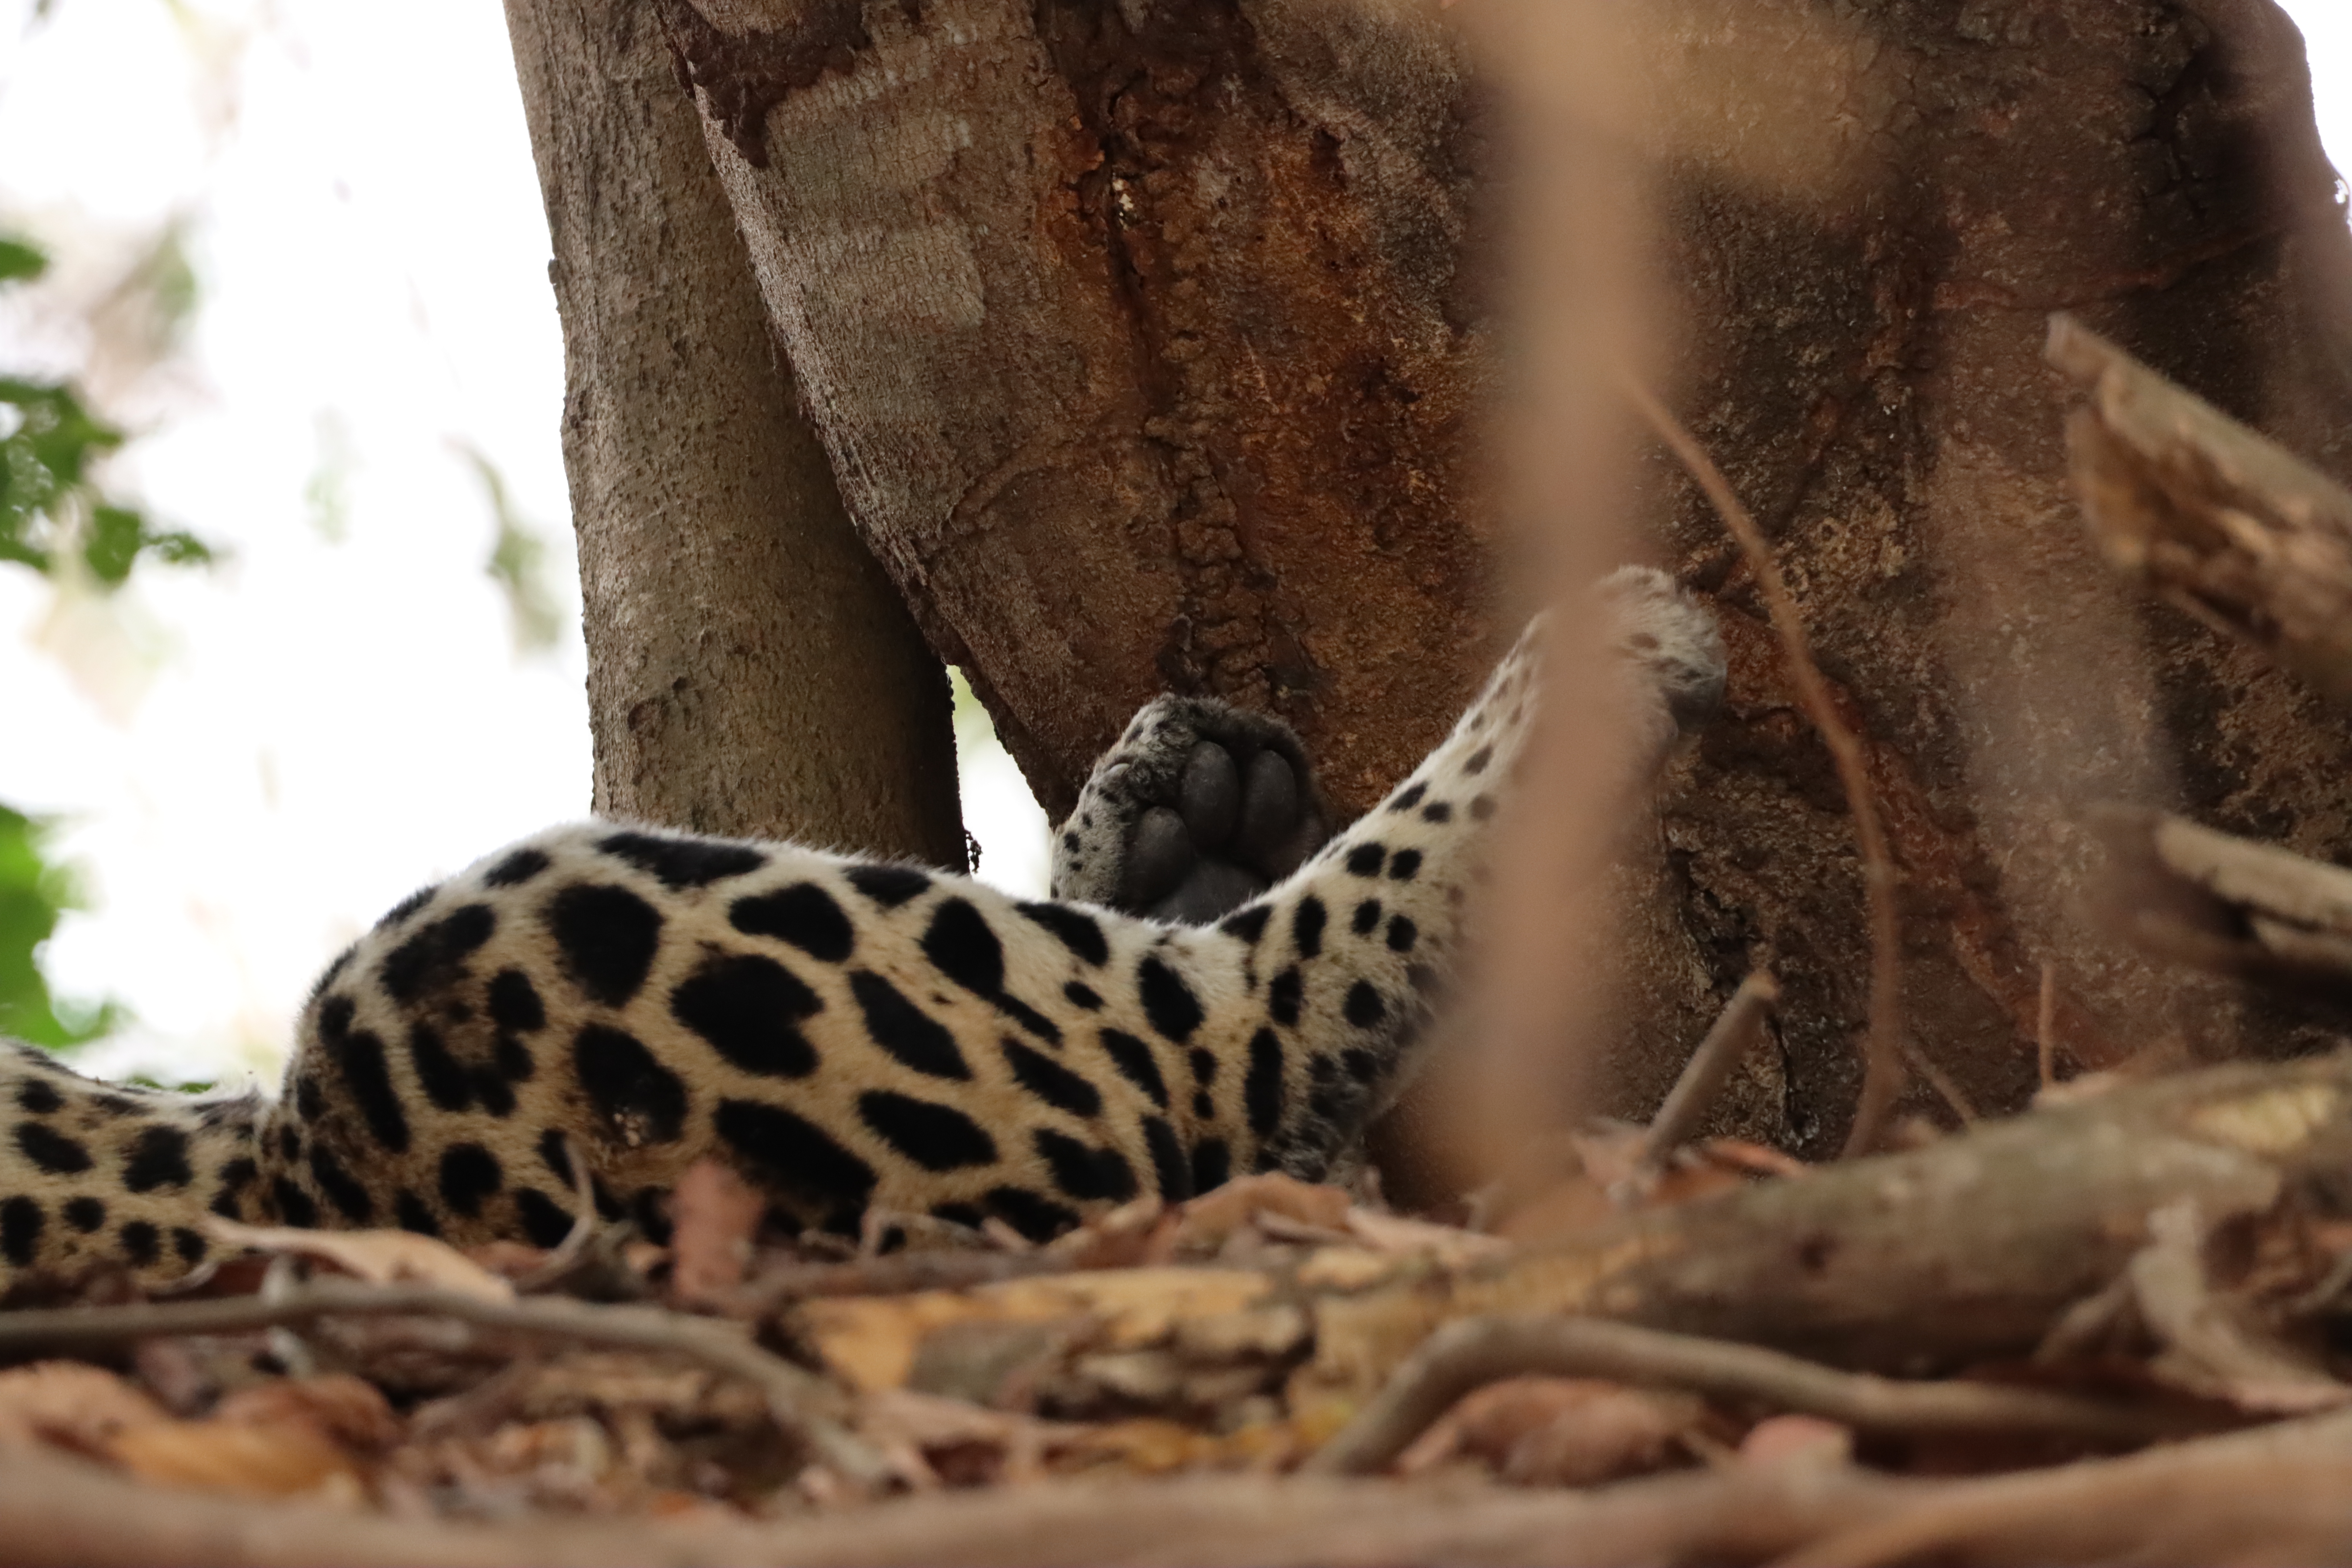
Jaguar: Apeiara